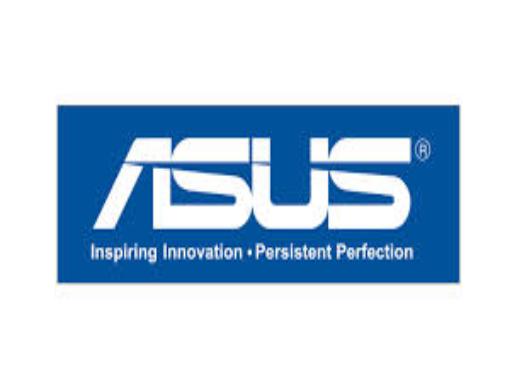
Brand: ASUS
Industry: Electronic